Levon Aronian

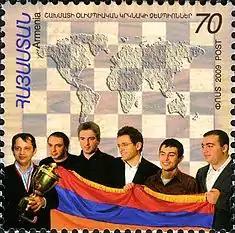
Levon Aronian (3rd right) with his 2008 Olympiad teammates on a 2009 stamp of Armenia

In January 2018, Aronian won the 16th Annual Gibraltar Chess Festival on tiebreaks, beating runner-up Maxime Vachier-Lagrave 2½–1½, with an overall record of 7½/10. From 31 March to 9 April 2018, Aronian competed in the 5th Grenke Chess Classic. He finished fifth with a score of 5/9. From 28 May to 7 June, he competed in the sixth edition of Norway Chess, placing sixth with 4/8 points.